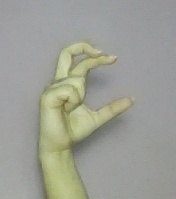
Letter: thal